Moon landing conspiracy theories

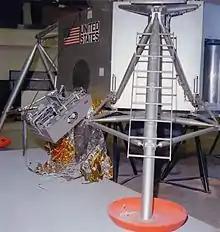
The Apollo TV camera as it was mounted on the side of the Lunar Module

1. The astronauts could not have survived the trip because of exposure to radiation from the Van Allen radiation belt and galactic ambient radiation (see radiation poisoning and health threat from cosmic rays). Some conspiracists have suggested that Starfish Prime (a high-altitude nuclear test in 1962) formed another intense layer on the Van Allen belt.